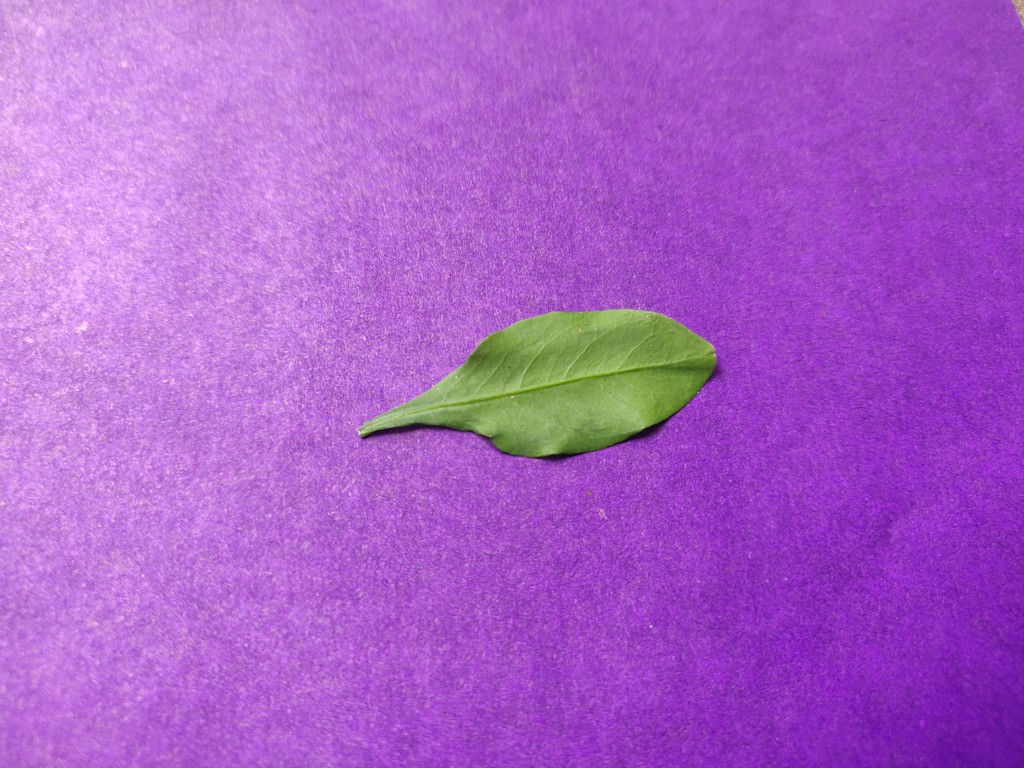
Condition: Healthy
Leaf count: single
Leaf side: front